Nintendo video game consoles

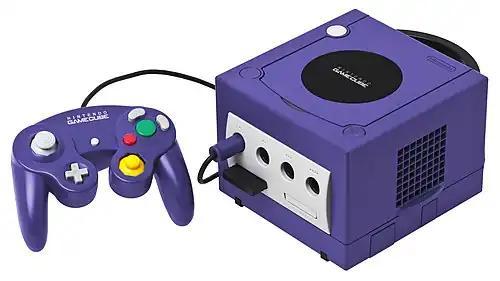
GameCube

The Nintendo 64 (N64), is a 64-bit home console released starting on June 23, 1996 in Japan, September 29, 1996 in North America, and March 1, 1997 in Europe and Australia. The Nintendo 64 was Nintendo's third home video game console for the international market. It was released with three launch games in Japan ("Super Mario 64", "Pilotwings 64", and "Saikyo Habu Shogi") and two in North America ("Super Mario 64" and "Pilotwings 64"). PAL regions also had three launch titles ("Super Mario 64", "" and "Pilotwings 64") with "" delayed until three days after launch. Other key games included "Donkey Kong 64", "Diddy Kong Racing", "Banjo-Kazooie", two games in "The Legend of Zelda" series, "GoldenEye 007", "Mario Kart 64", "Super Smash Bros.", and "Star Fox 64". The Nintendo 64 sold 32.93 million systems.